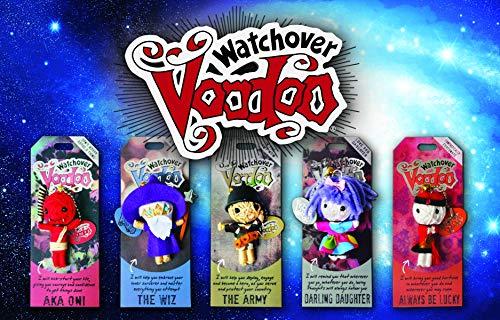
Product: Watchover Voodoo Aka-Oni Voodoo Novelty
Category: Toys & Games | Dolls & Accessories | Dolls
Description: THE WATCHOVER MESSAGE: Each Watchover Voodoo has its own personalized message and special power to help you in everyday life.
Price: $11.02
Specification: ProductDimensions:6.6x2.8x1.5inches|ItemWeight:2.08ounces|ShippingWeight:2.08ounces(Viewshippingratesandpolicies)|DomesticShipping:ItemcanbeshippedwithinU.S.|InternationalShipping:ThisitemcanbeshippedtoselectcountriesoutsideoftheU.S.LearnMore|ASIN:B00KZ1JRQW|Itemmodelnumber:108010078|Manufacturerrecommendedage:14-15years